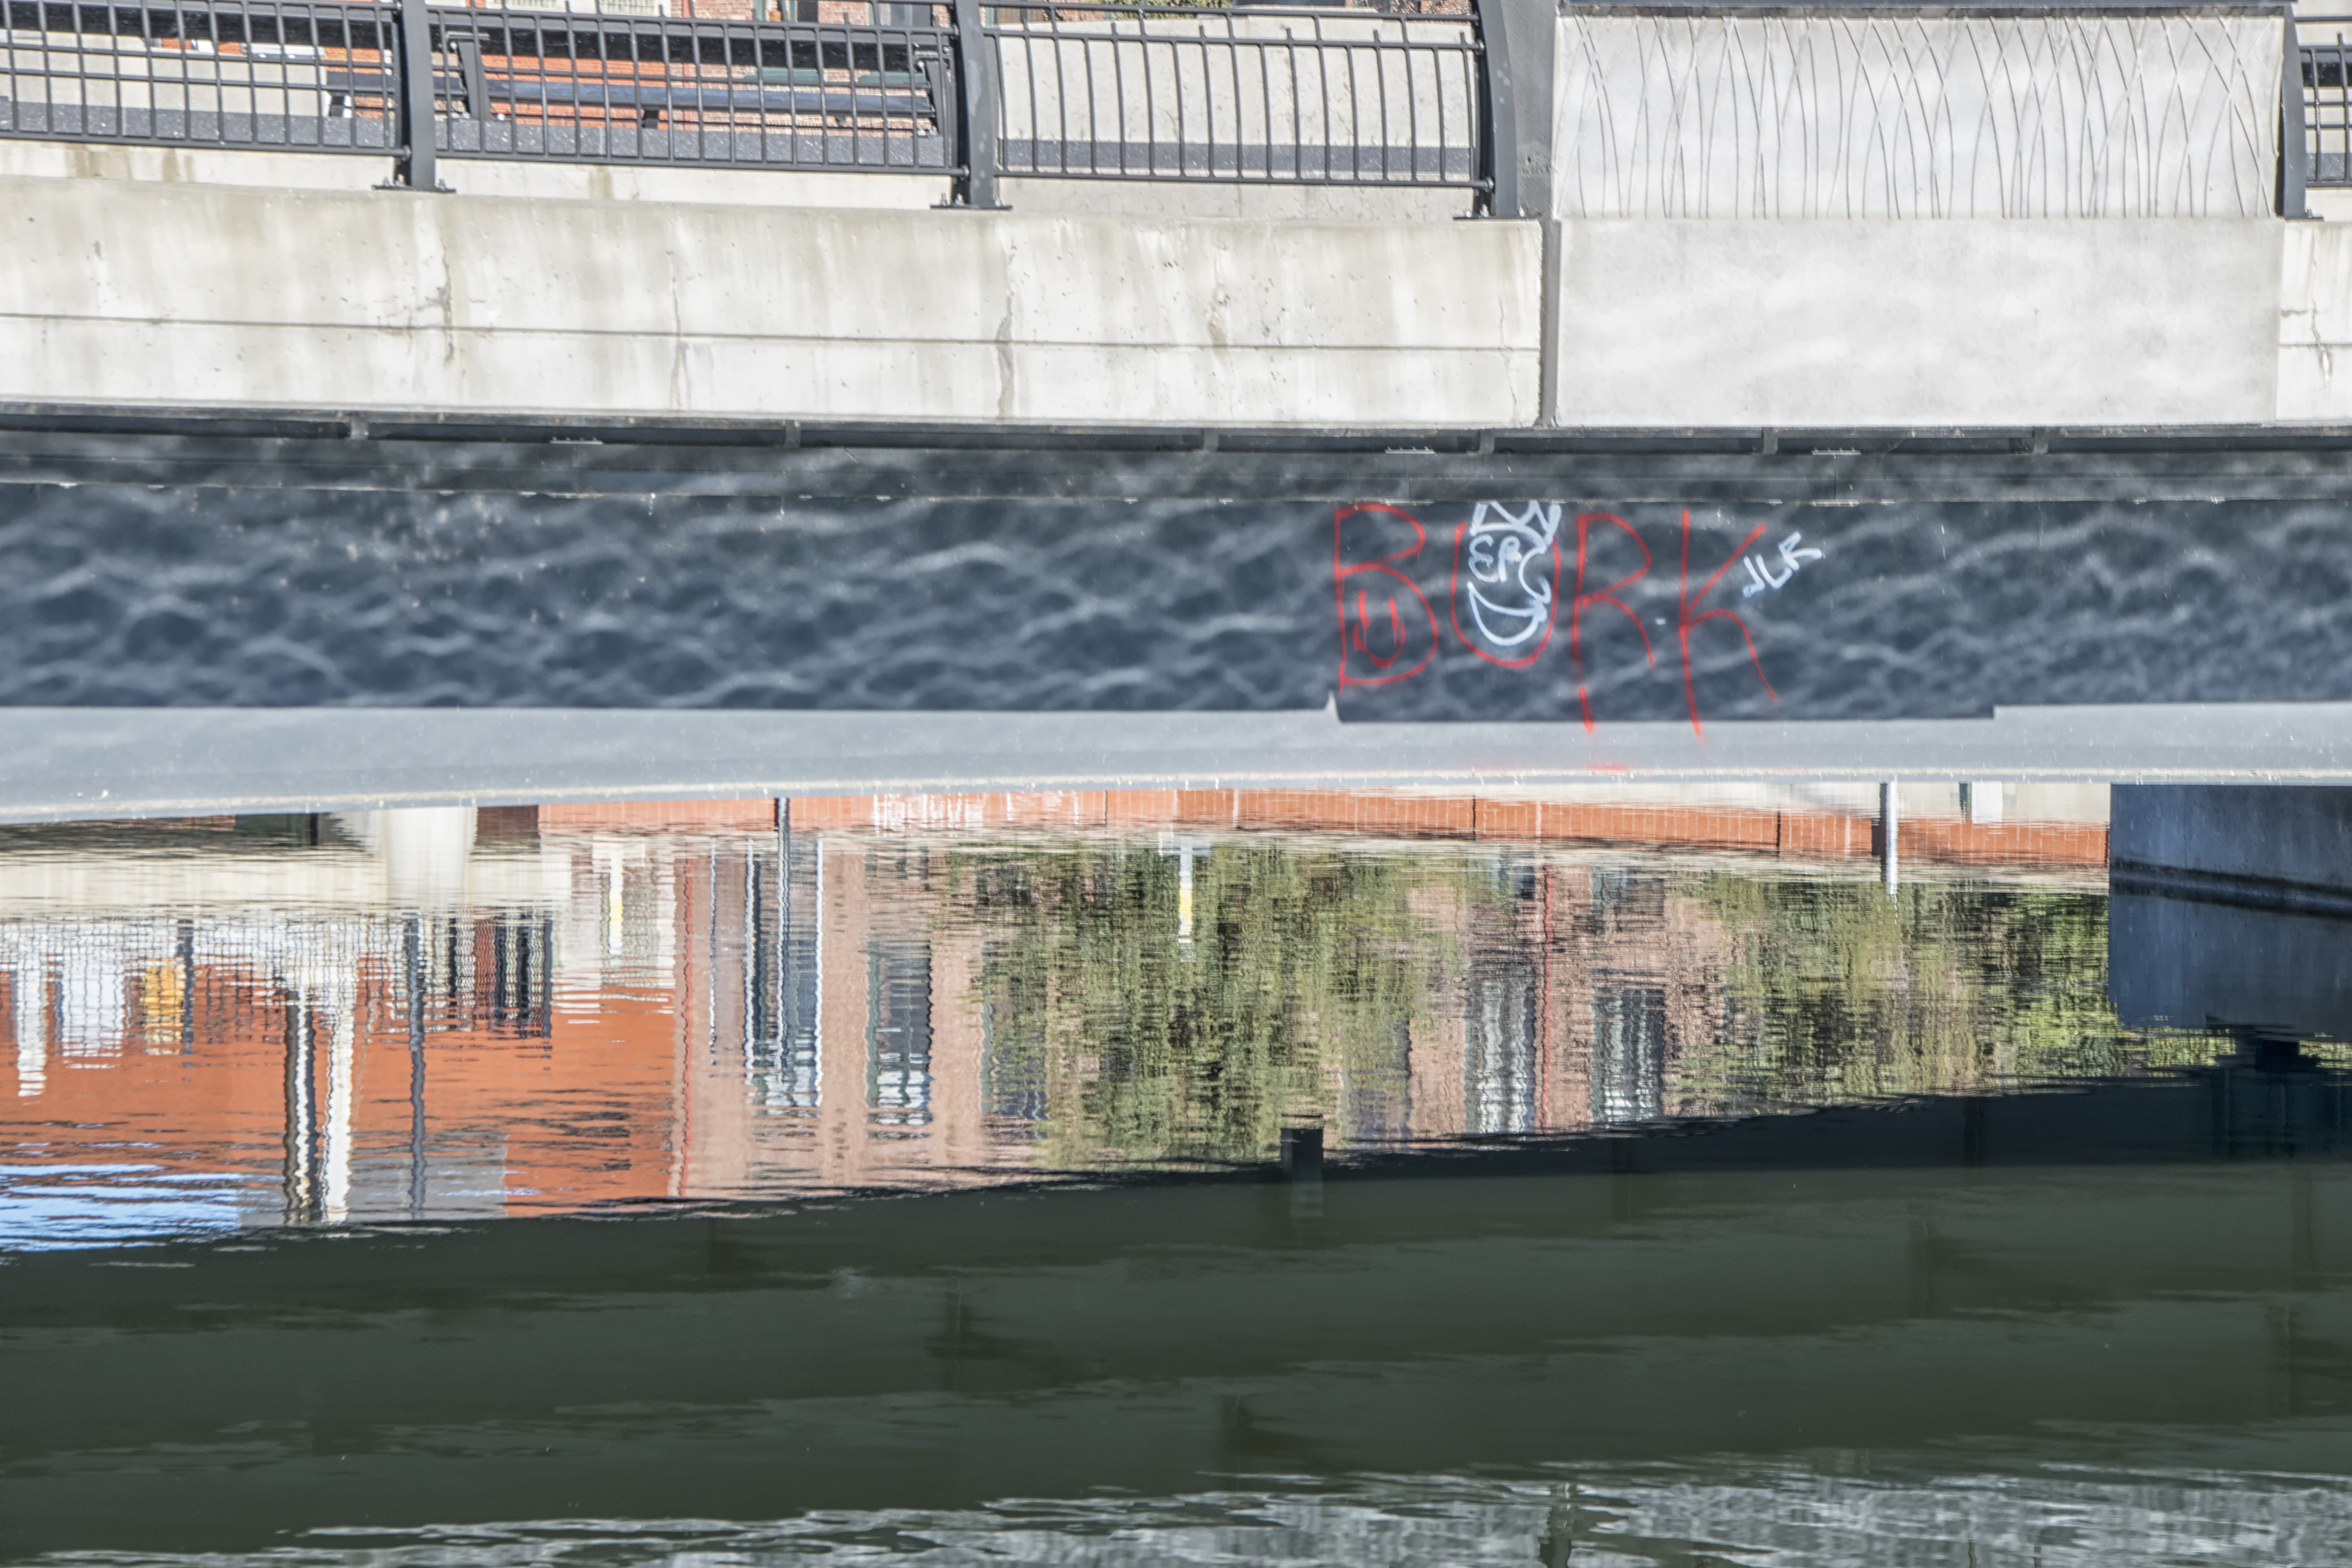
nature, architecture, bridge, city, wall, downtown, transport, reflection, vehicle, facade, stadium, waterway, canada, quebec, sherbrooke, urban area